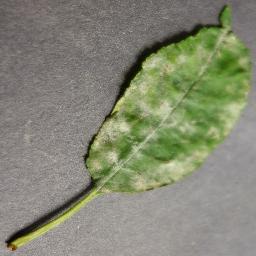
Label: Cherry___Powdery_mildew